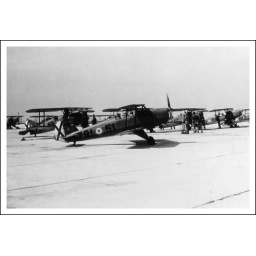
Photo taken at a Spanish air base in 1967, showing WWI-vintage planes used to train beginning pilots at that time.